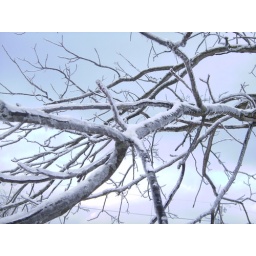
branches from a tree by my house